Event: Nepal Earthquake
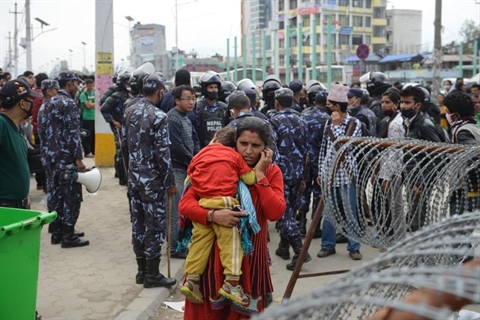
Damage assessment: no_damage